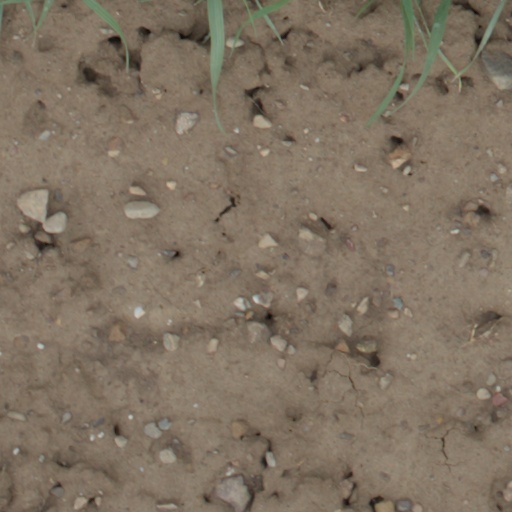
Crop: wheat